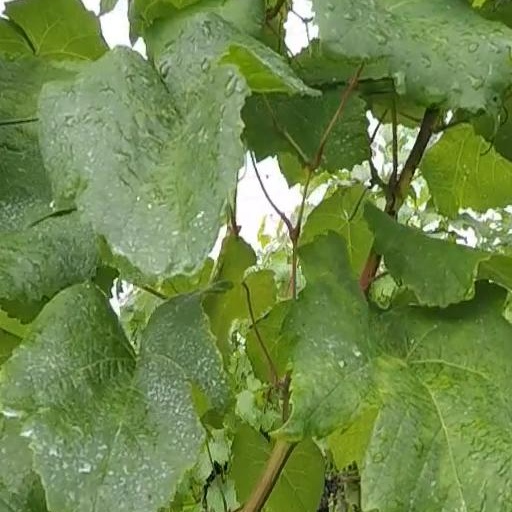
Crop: grape